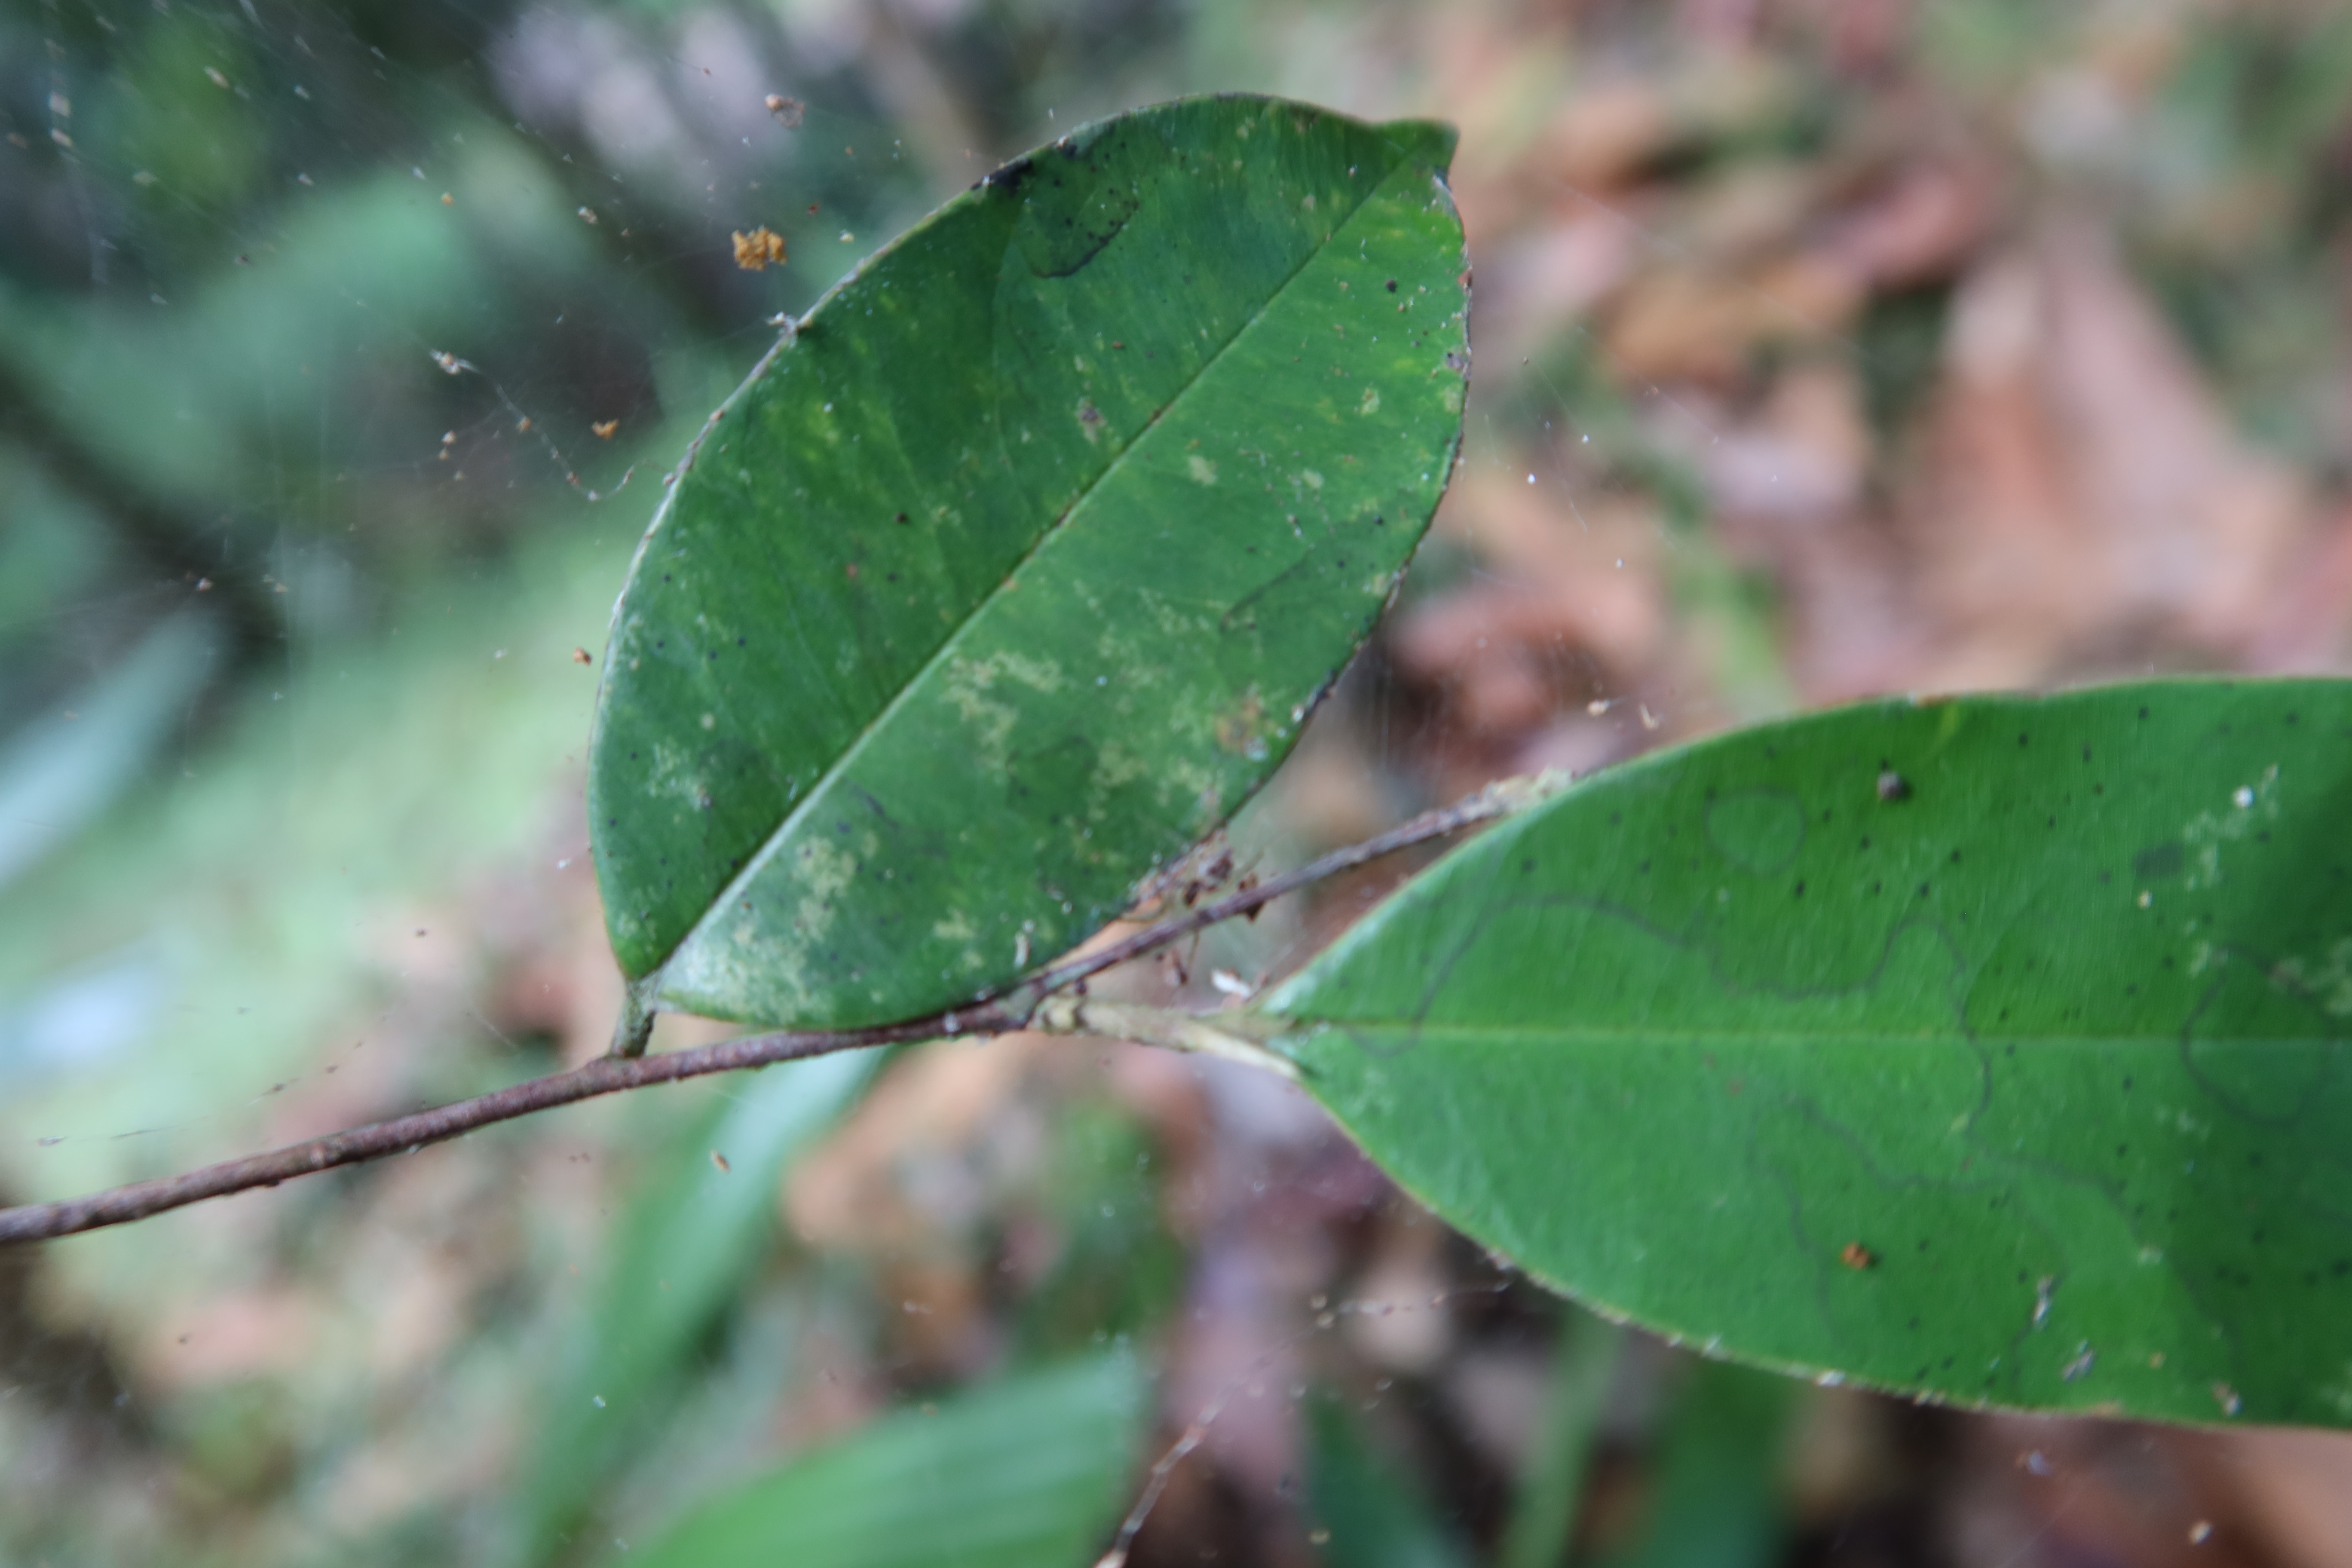
Label: Black spots